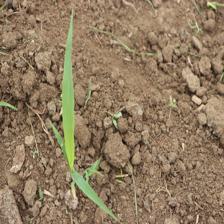
Label: Sorghum